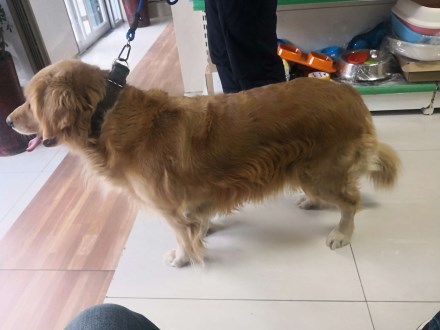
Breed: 5355-n000126-golden_retriever